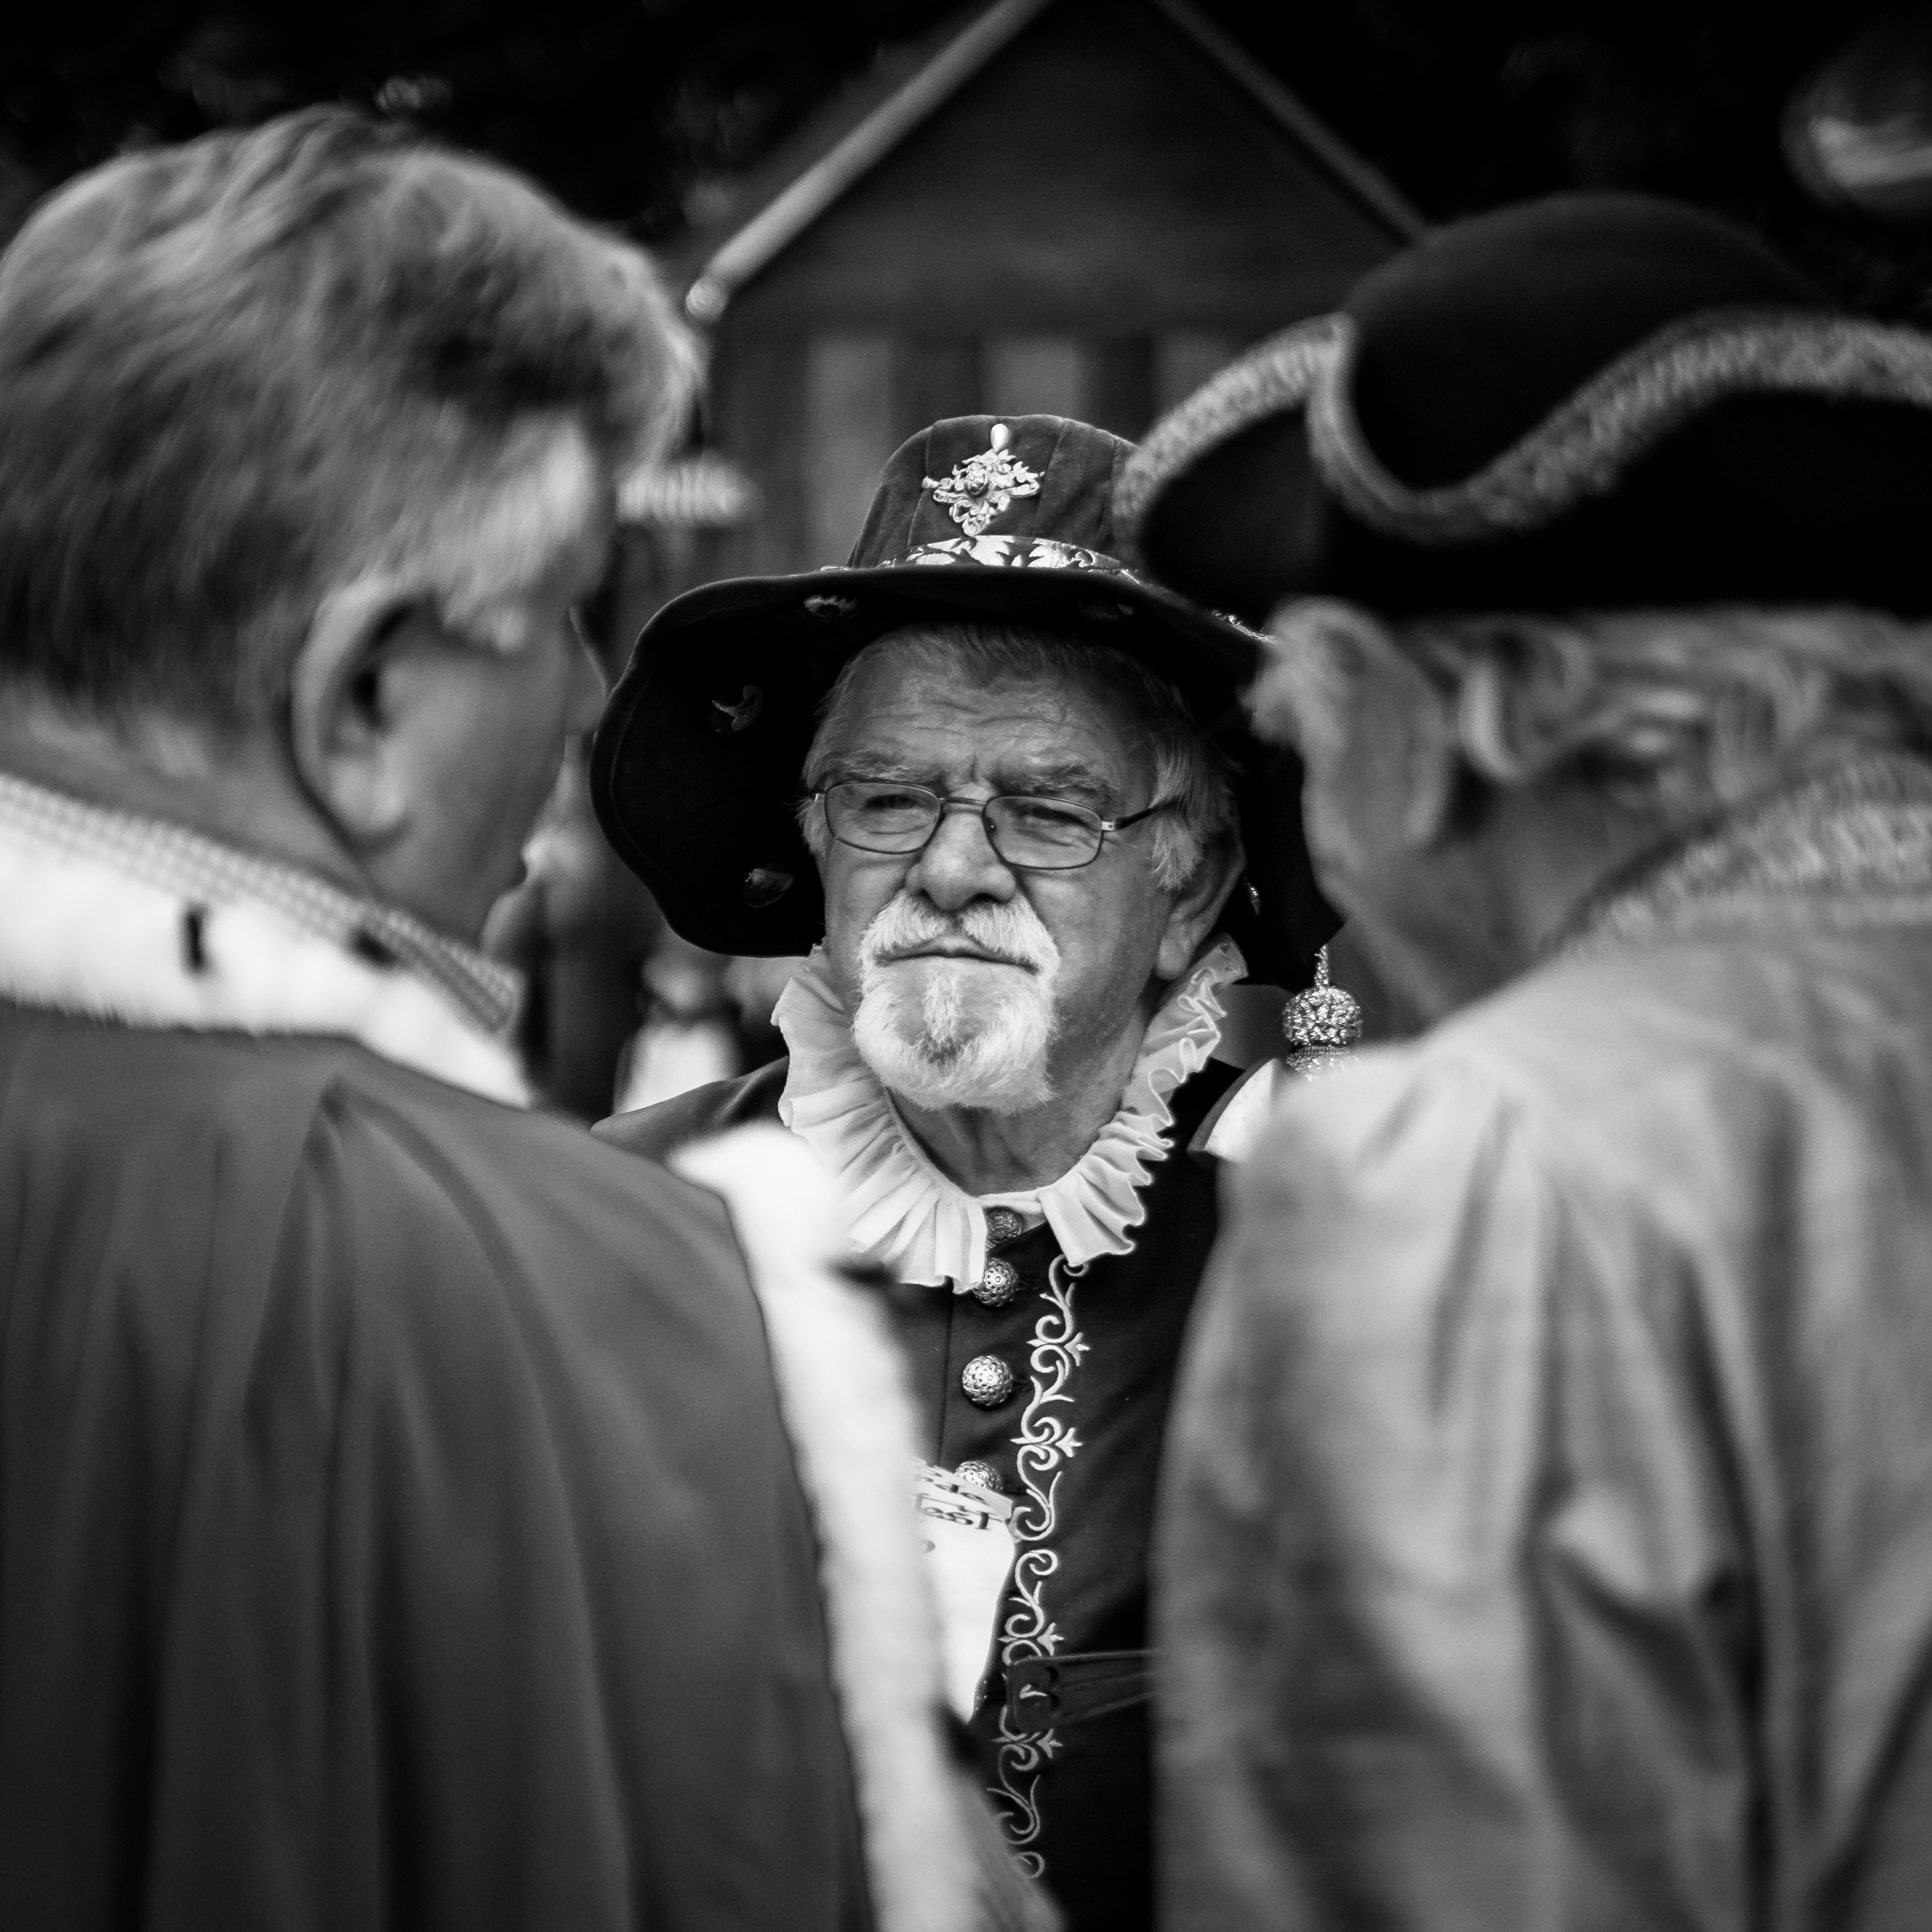
man, person, black and white, group, people, street, old, explore, hut, male, standing, hat, clothing, black, monochrome, garment, robe, streetphotography, flickr, bw, blackandwhite, project, candid, creativecommons, medieval, festival, photograph, germany, deutschland, sw, alt, scene, bayern, bavaria, schwarzweis, tiefenschrfe, 11, event, depthoffield, dof, tradition, costume, clothes, mittelalter, menschen, unposed, ungestellt, strasenfotografie, schrfentiefe, verkleidung, fest, mann, 365, 366, augsburg, erwachsener, project365, projekt, szene, adult, photoaday, pictureaday, project366, streettog, tog, zweisichtde, zweisichtig, bekleidung, kleidung, stehend, sonydscrx100ii, sonyrx100ii, gewand, gruppe, kostm, middleages, veranstaltung, wertachbruckerthorfest, monochrome photography